New Orleans Lower Central Business District

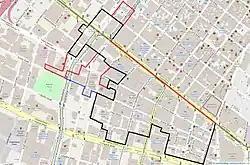
Lower Central Business District with original (black) increase I (red) and increase II (blue) boundaries

The New Orleans Lower Central Business District is a historic district in New Orleans, Louisiana, which was listed on the National Register of Historic Places (NRHP) in 1991. It may be referred to as Lower Central Business District. Along with the NRHP-listed New Orleans Upper Central Business District to the south, across the redeveloped Poydras Street, it is included within the larger New Orleans Central Business District area. To the north, between N. Peters and N. Rampart, the district borders the historic, NRHP-listed Vieux Carre, which is a U.S. National Historic Landmark.